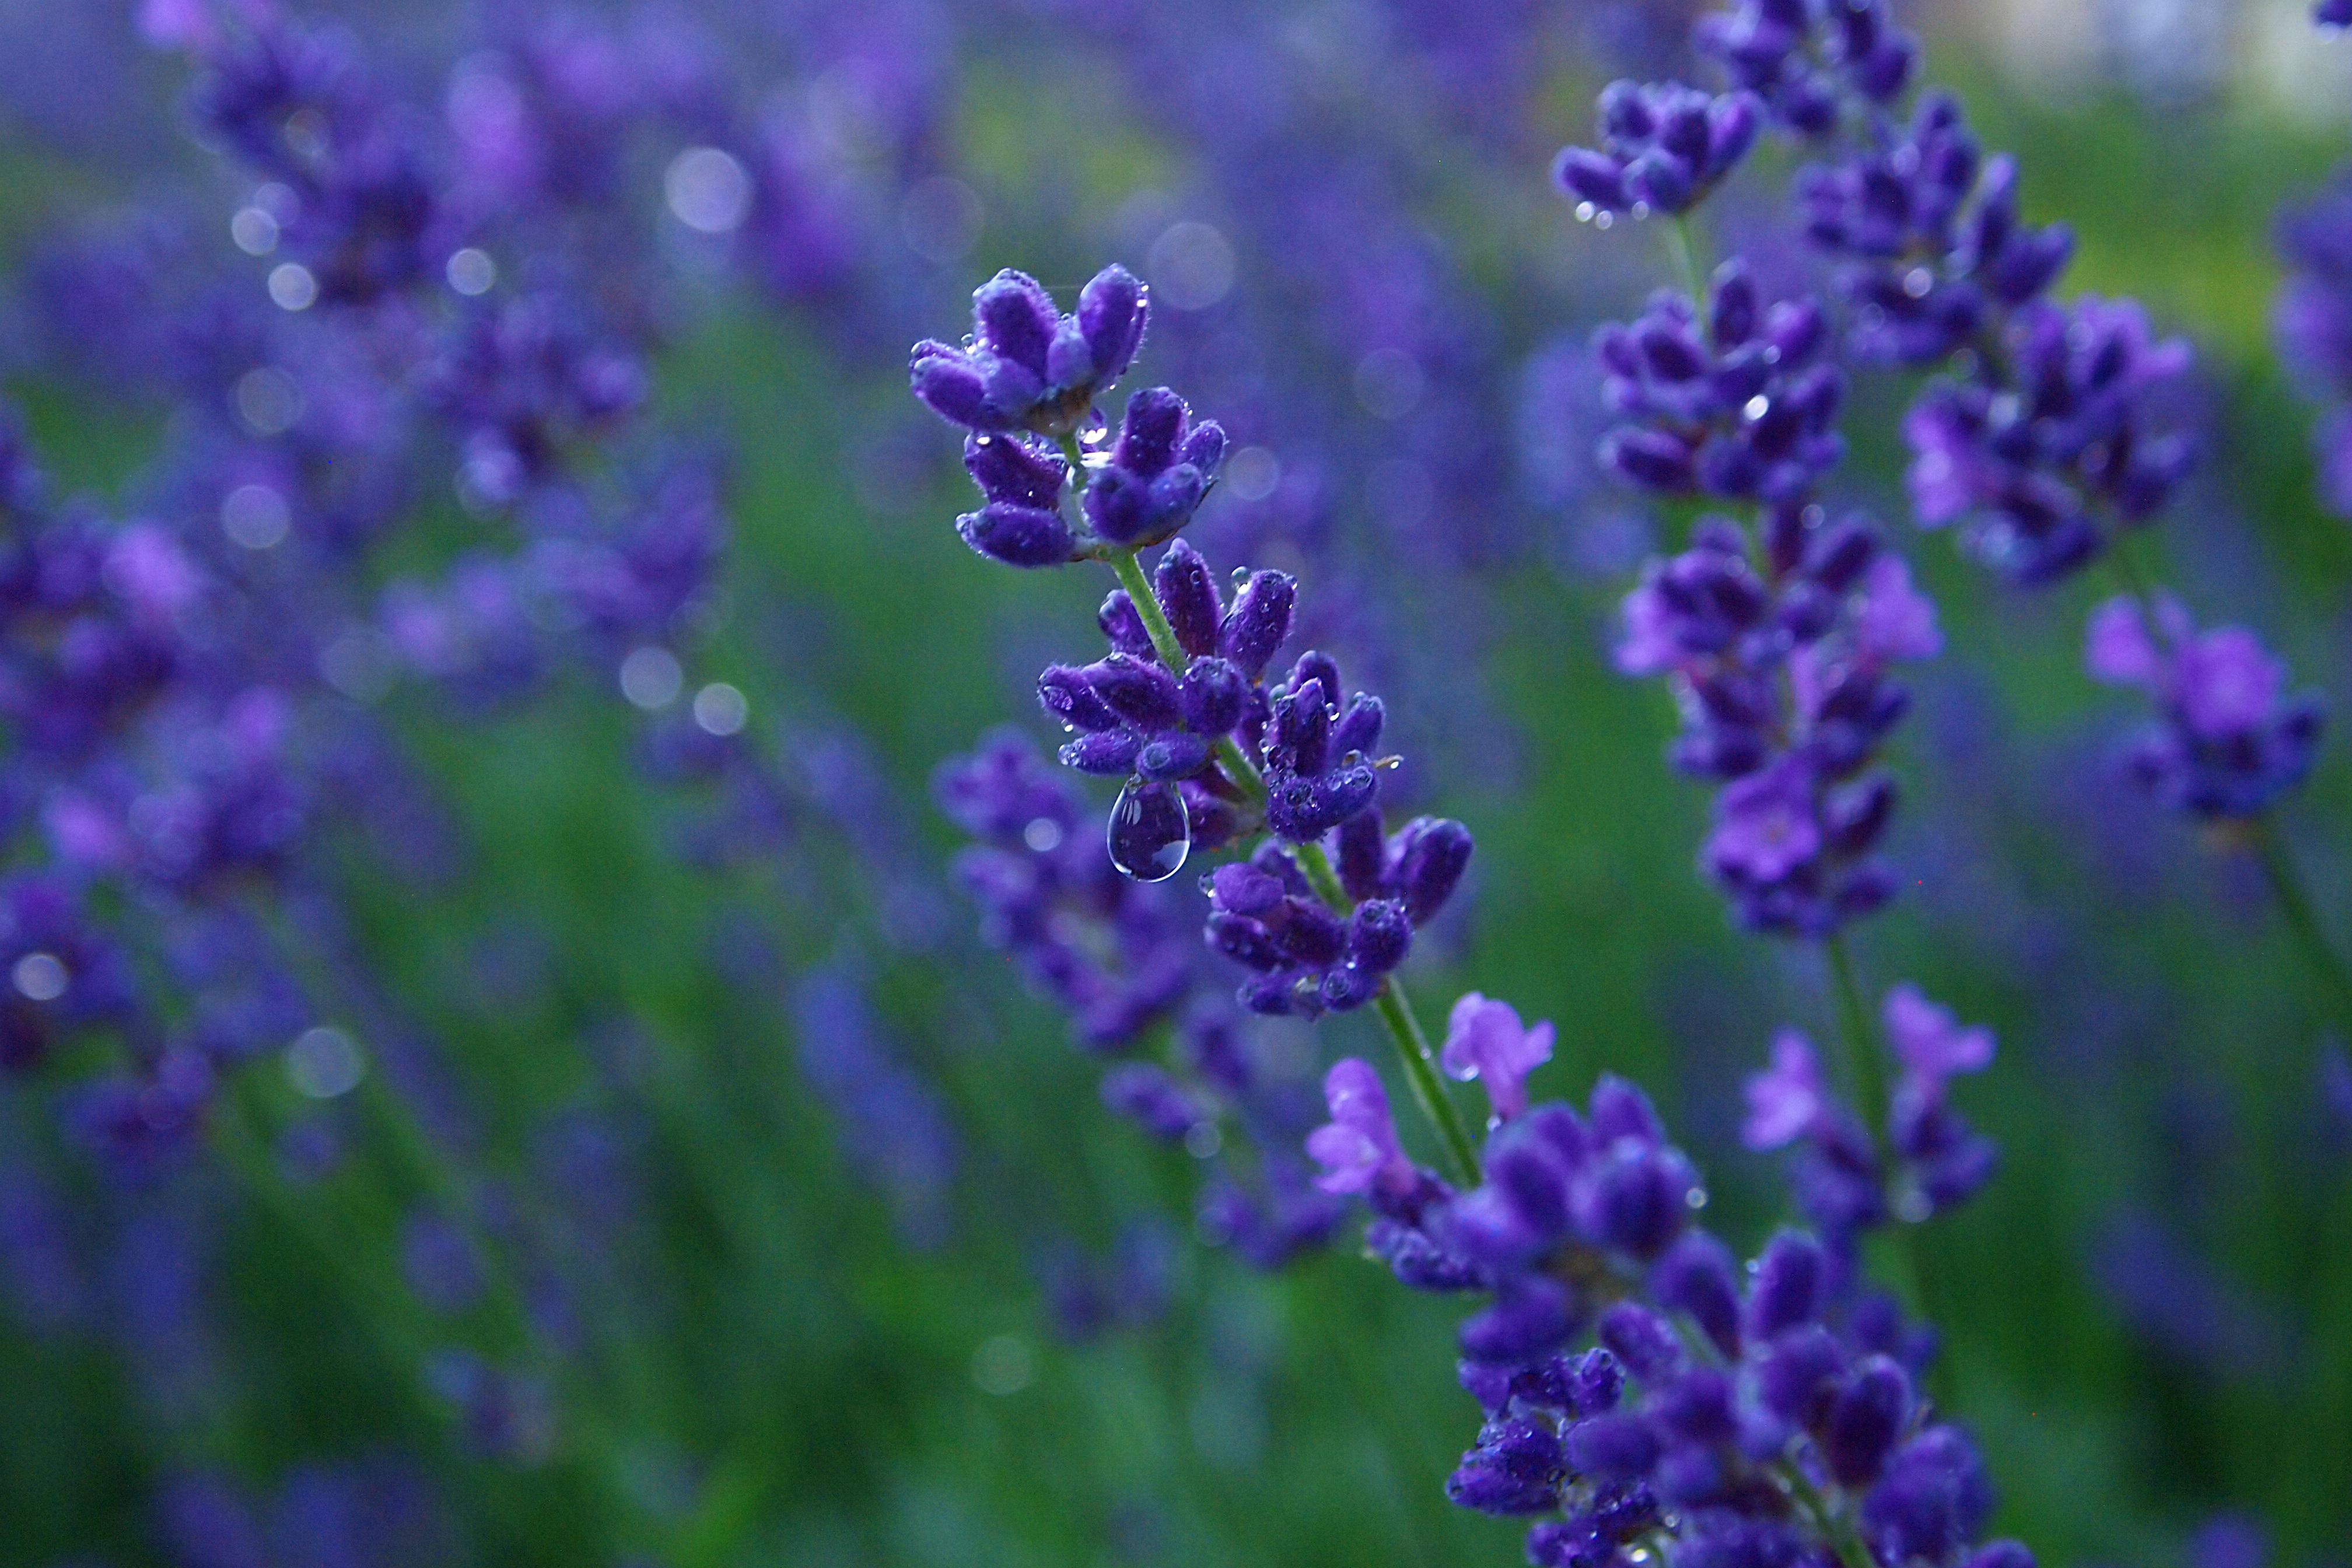
plant, flower, summer, herb, garden, lavender, wildflower, close up, raindrops, bluebonnet, lupin, blue purple flower, macro photography, flowering plant, annual plant, land plant, english lavender, french lavender